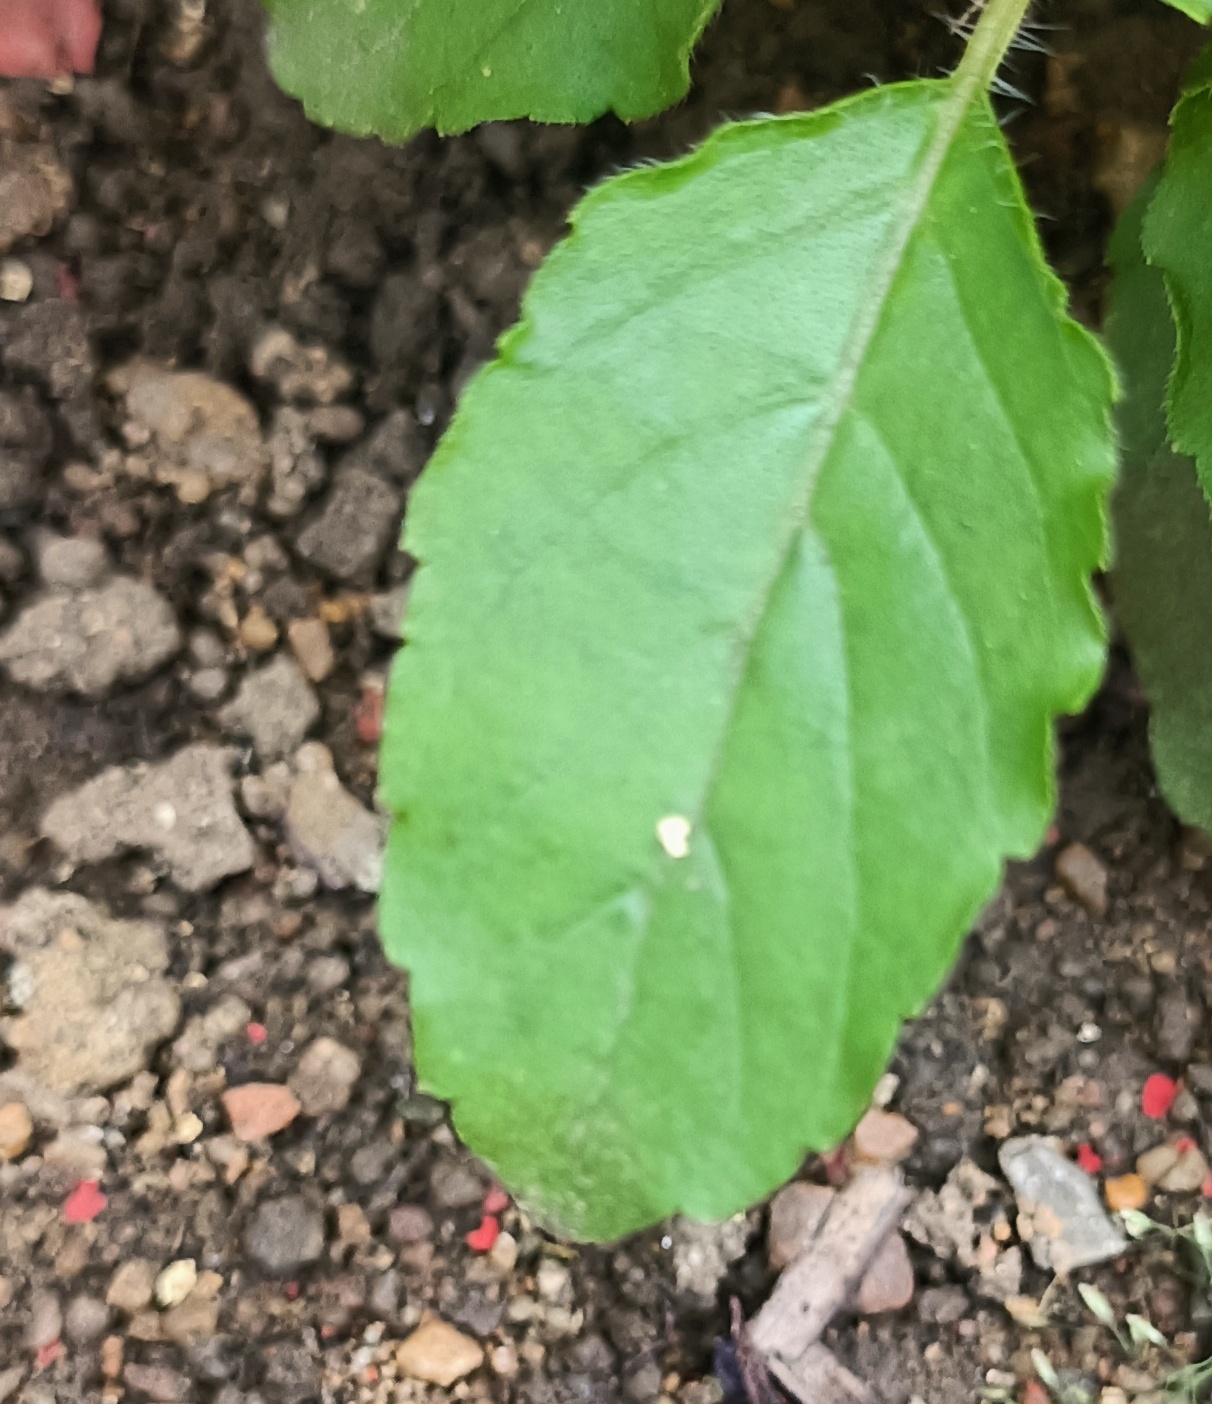
Variety: Sri/Green Tulasi
Condition: Healthy